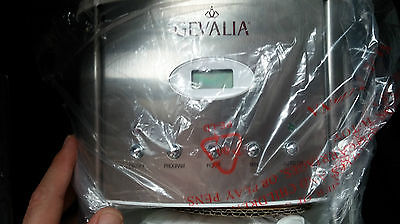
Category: coffee maker